Edwin Forrest

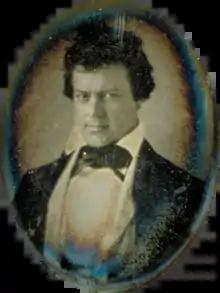
Early daguerreotype of Forrest

In 1850, Forrest and his wife sought divorce, after Forrest's affair with actress Josephine Clifton; he claimed that he had found a love letter to his wife from fellow actor George W. Jamieson. Forrest and Catherine separated in April 1849 and he moved to Philadelphia where he filed for divorce in February 1850, though the Pennsylvania legislature denied his divorce application. Under the advice of Parke Godwin, Catherine hired Charles O'Conor as her lawyer. The divorce became a "cause célèbre" and the well-known writer Nathaniel Parker Willis was caught in the middle. Willis defended Catherine, who maintained her innocence, in his magazine "Home Journal" and suggested that Forrest was merely jealous of her intellectual superiority. On June 17, 1850, shortly after Forrest had filed for divorce in the New York Supreme Court, Forrest beat Willis with a gutta-percha whip in New York's Washington Square, shouting "this man is the seducer of my wife". Willis, who was recovering from a rheumatic fever at the time, was unable to fight back. Willis's own wife soon received an anonymous letter suggesting that Willis was, in fact, involved with Forrest's wife. Willis later sued Forrest for assault and, by March 1852, was awarded $2,500 plus court costs. In the divorce case, Charles O'Conor was the counsel for Catherine, the defendant, with John Van Buren representing Edwin. Throughout the Forrest divorce case, which lasted six weeks, several witnesses made additional claims that Catherine Forrest and Nathaniel Parker Willis were having an affair, including a waiter who claimed he had seen the couple "lying on each other". As the press reported, "thousands and thousands of the anxious public" awaited the court's verdict; ultimately, the court sided with Catherine Forrest and Willis's name was cleared. O'Conor won a national reputation by winning the case, and secured a liberal alimony for Catherine. The whole affair hurt Forrest's reputation and soured his temper.